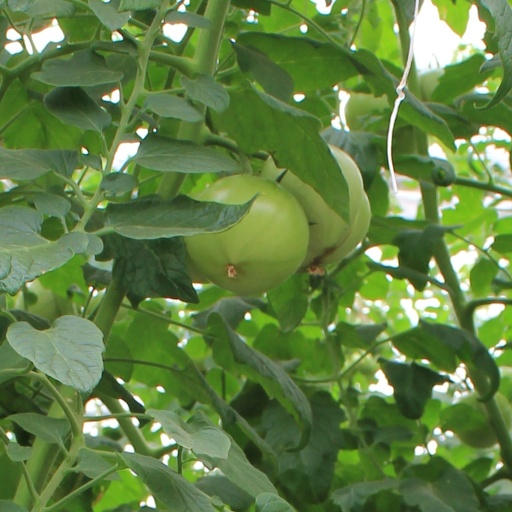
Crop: tomato